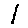
Label: 1